Sacred 2: Fallen Angel

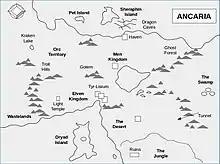
Ancaria, map of the world

There are two campaign path choices: Light and Shadow. The player will select the path they want to follow at the beginning of the game, and this choice determines the ultimate goal of their character. Throughout the game, the paths intersect at different points. In one path you may be asked to help defend a town, while in the other you may be the person attacking the town.